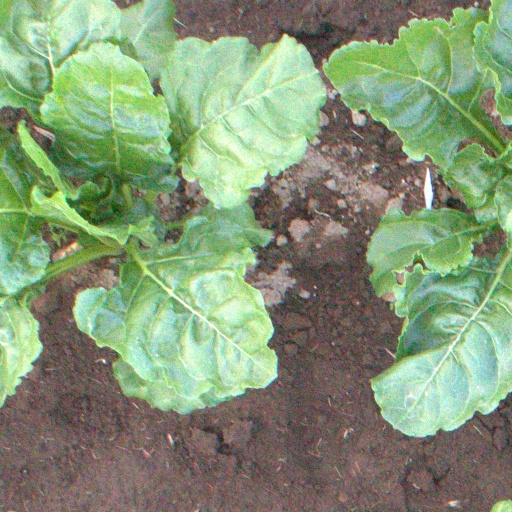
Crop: sugar beet